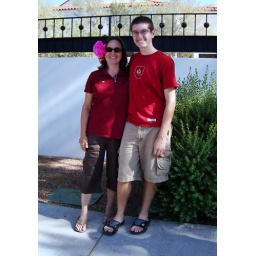
Tricia and William and a crepe paper flower Laura and WIlliam made in the museum for fun